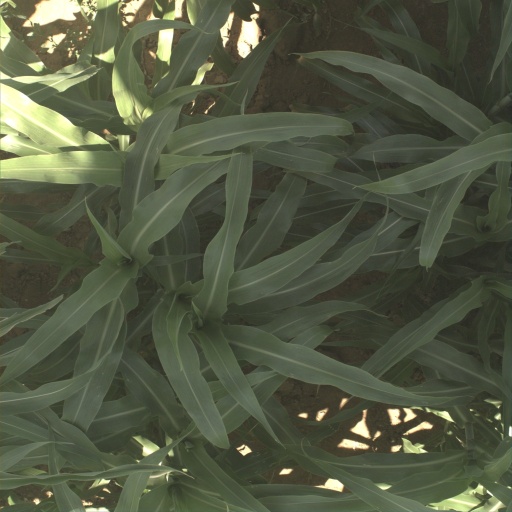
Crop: sorghum